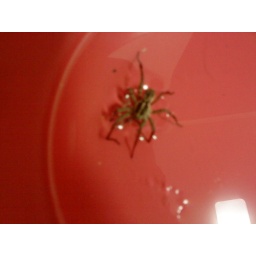
This spider is huge! It was in Elvis' water bowl . . .